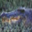
Label: crocodile